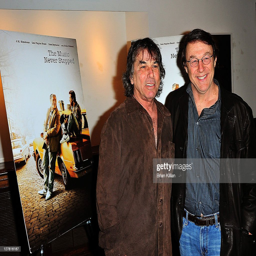
rock artist of rock artist and film director attend the premiere .